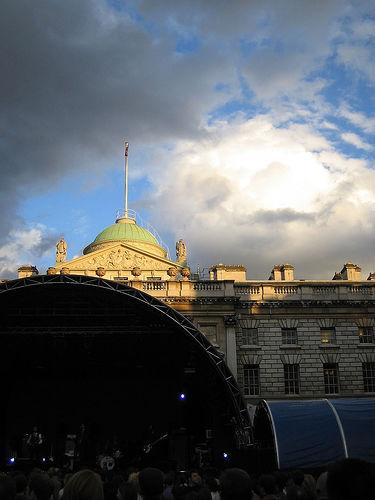
Weather: cloudy or overcast